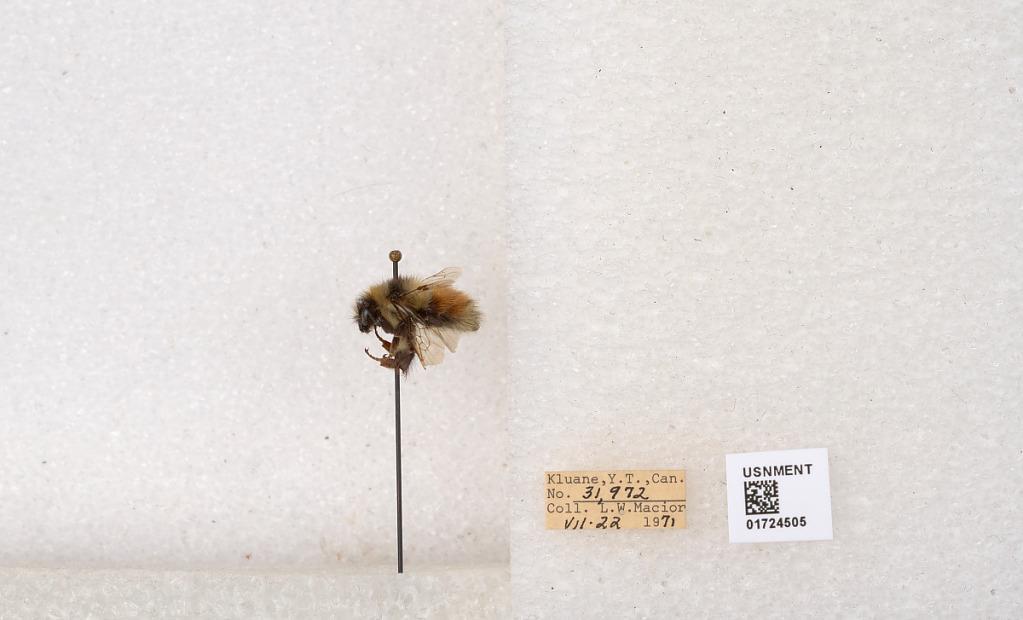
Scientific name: Bombus (Pyrobombus) sylvicola Kirby
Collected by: L. Macior
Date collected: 1971-7-22
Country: Canada
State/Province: Yukon Territory
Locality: Kluane National Park and Reserve
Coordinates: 60.7493, -139.504